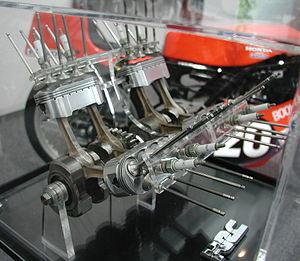
La 750 NR est un modèle de moto sportive, conçu et commercialisé par la firme nipponne Honda.